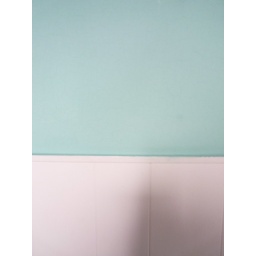
the wall color in olivers office